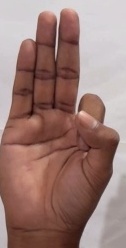
ASL sign: F